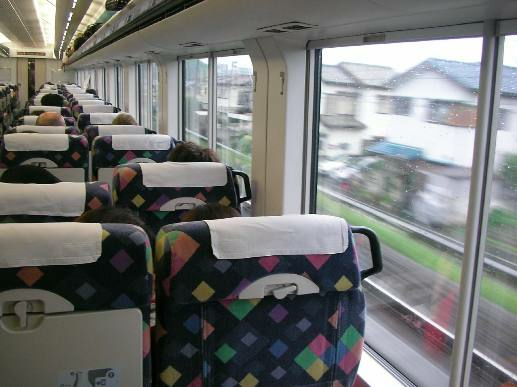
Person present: Yes